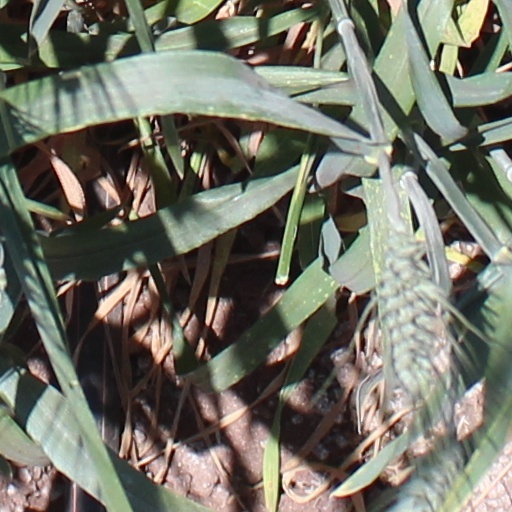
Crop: wheat